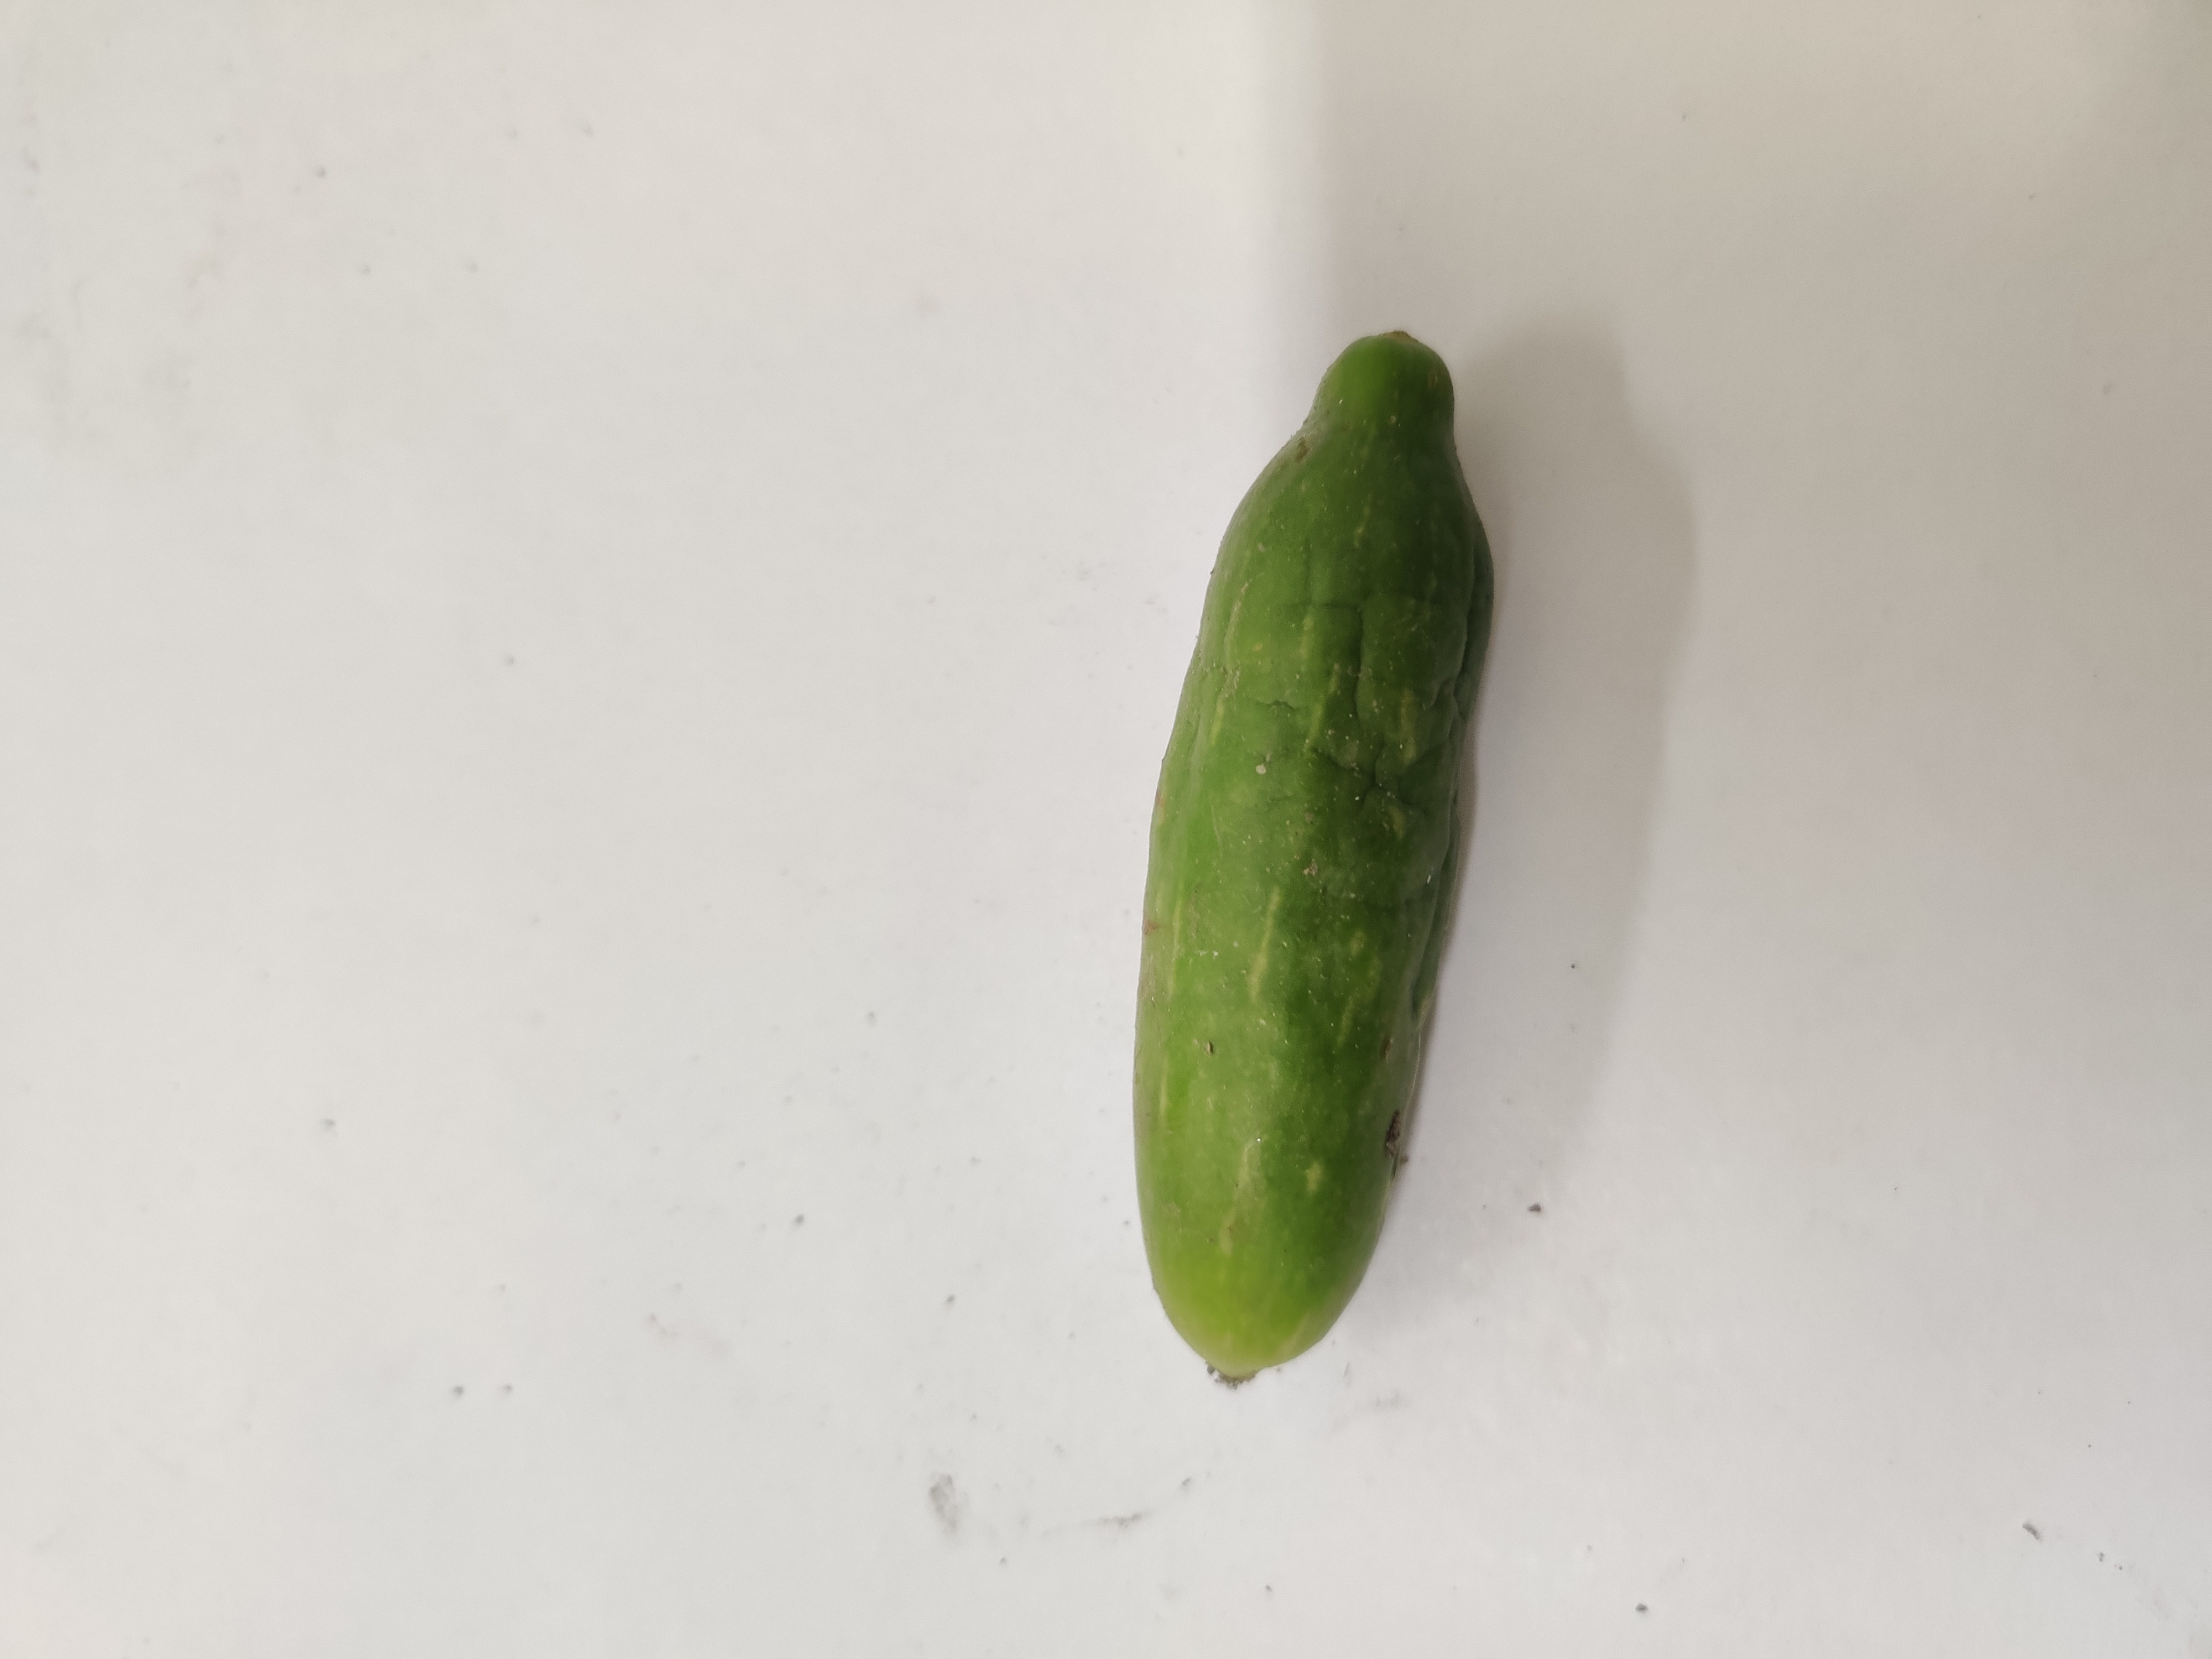
Crop: Ivy Gourd
Condition: Damaged